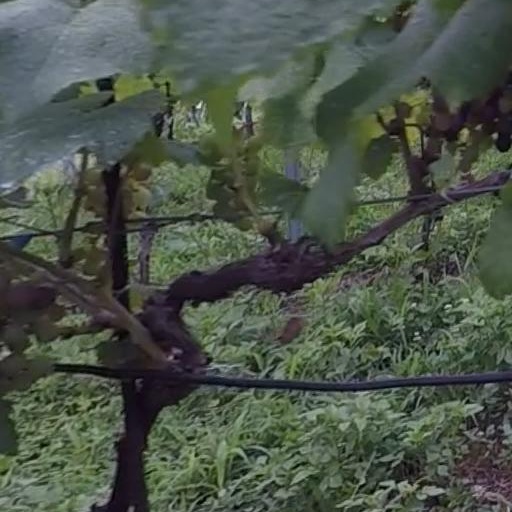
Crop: grape